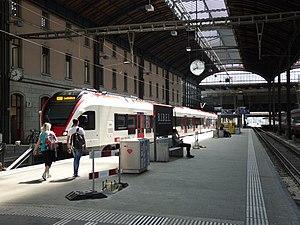
Le RER trinational de Bâle est le réseau ferroviaire de transport en commun desservant la région trinationale de Bâle. Il comporte 357 km de voies situées en Suisse, en Allemagne et en France. Les entreprises de transport actuelles sont les CFF, leur filiale allemande SBB GmbH, la DB Regio et SNCF Mobilités. Le RER, qui est constitué de huit lignes, comporte 108 points d'arrêt et est fréquenté par plus de 109 000 voyageurs par jour.